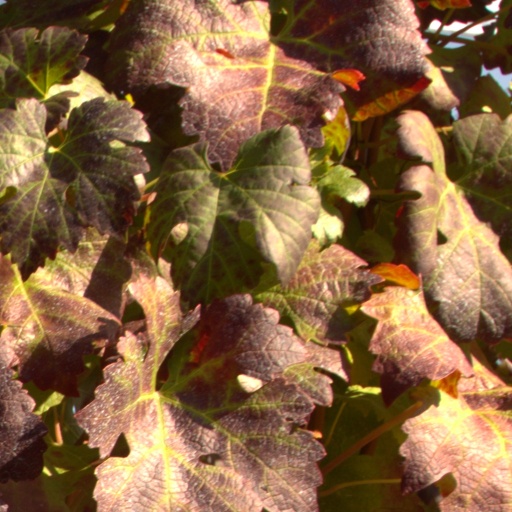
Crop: grape